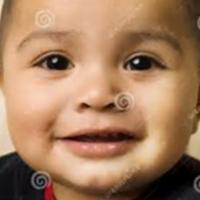
Age group: age 01-10